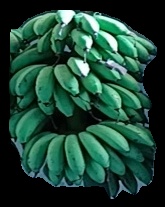
Variety: rasbale
Grade: grade2